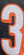
Number: 3